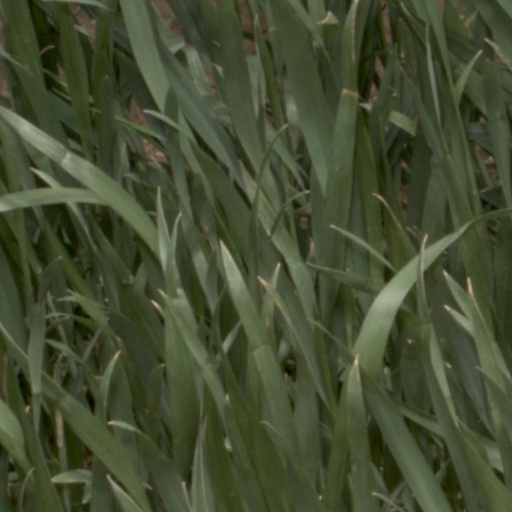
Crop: wheat